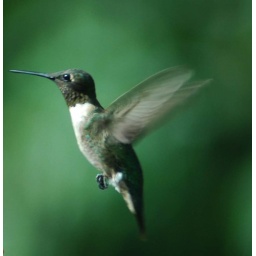
Humming bird landing on feeder at my Mamaw's house in TN. Nikon D70